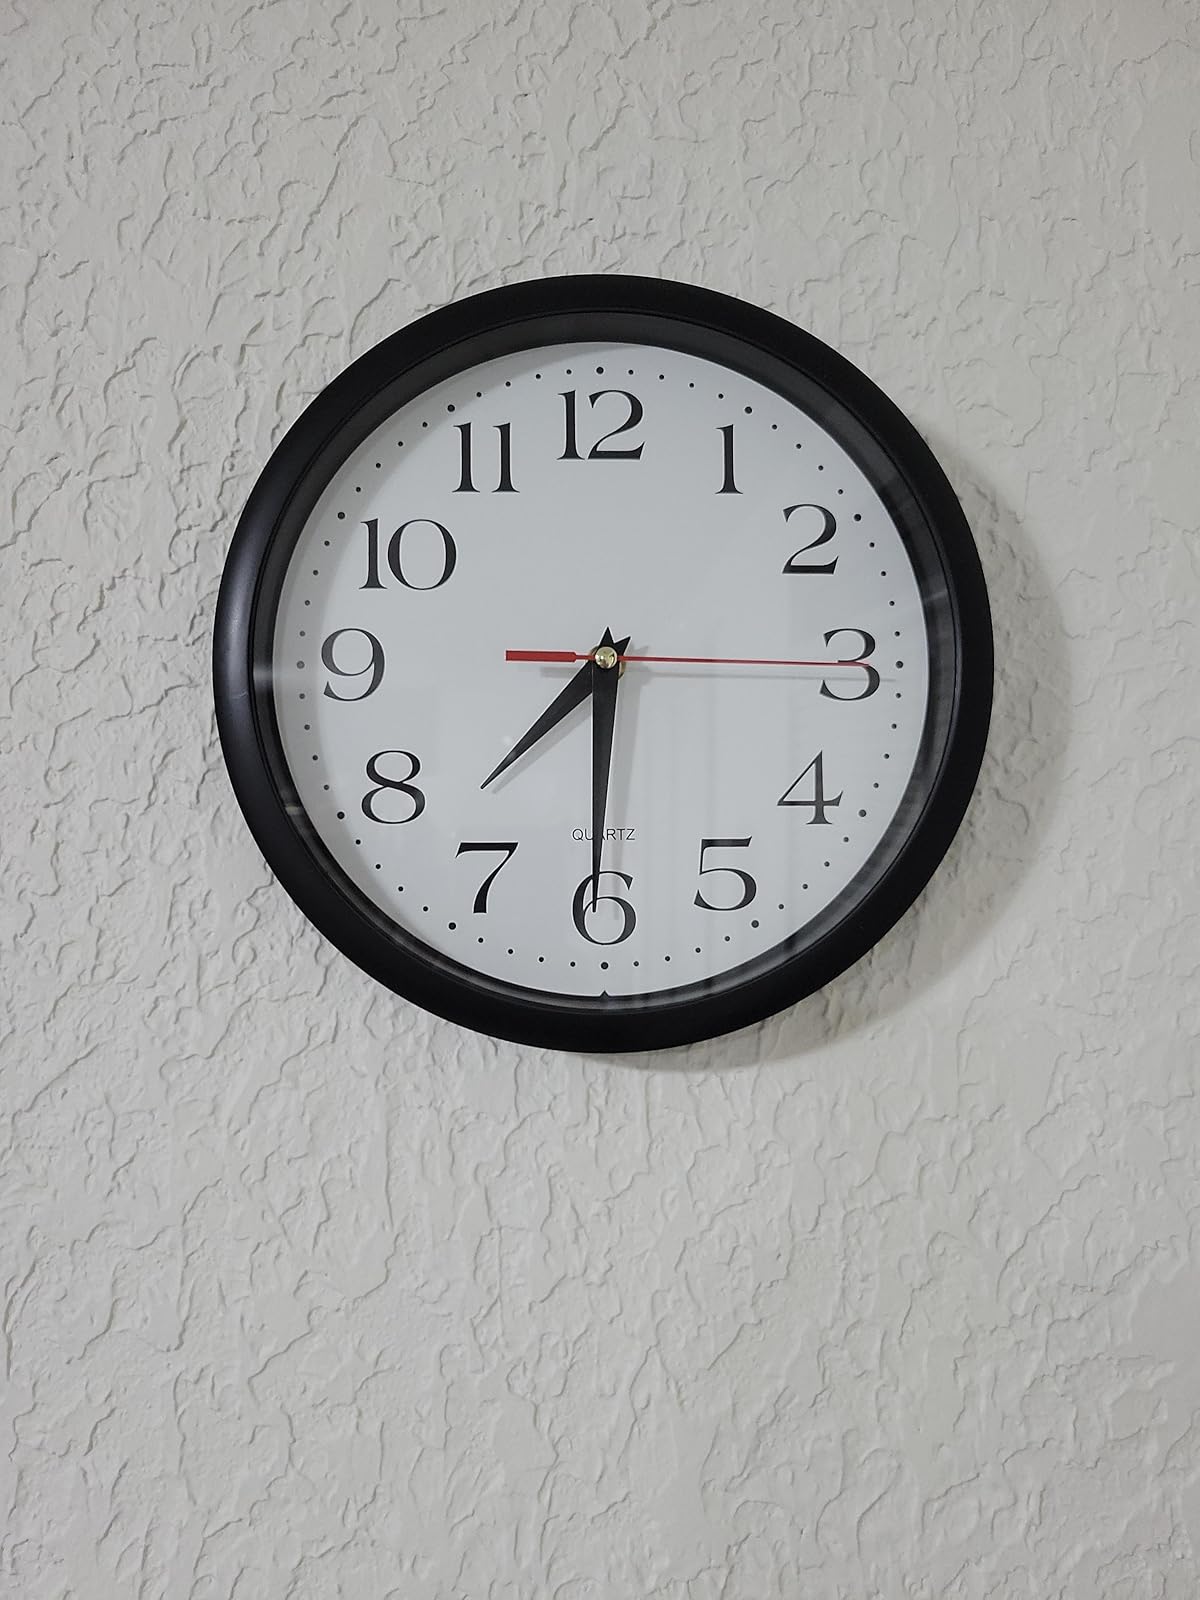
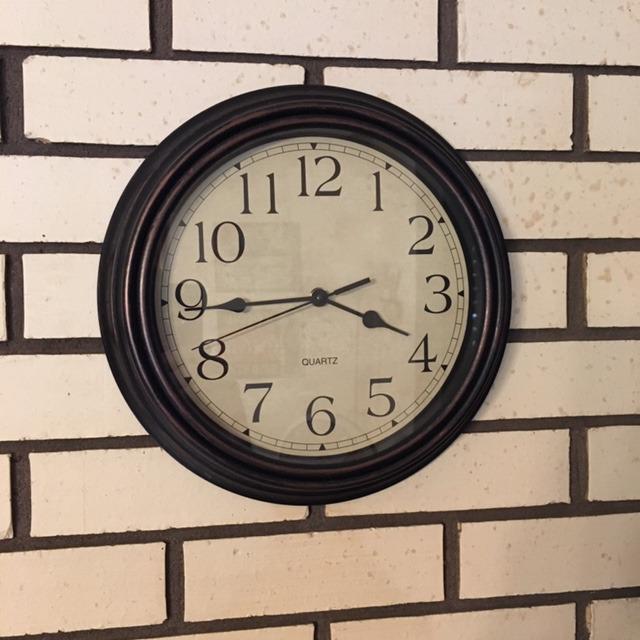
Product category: clock
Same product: no